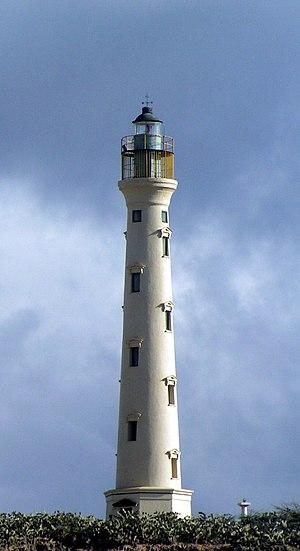
Le phare California est un phare actif situé près de la plage Arashi à Noord, au nord-ouest de l'île d'Aruba, Territoire néerlandais d'outre-mer des Pays-Bas. Il est géré par l'Aruba Ports Authority.